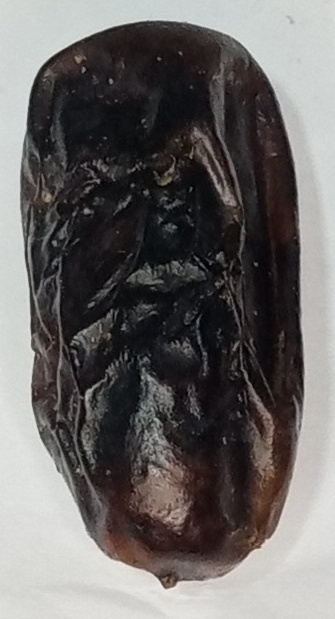
Variety: gajar
Size: medium
Grade: grade-1